Brian Wilson Presents Smile

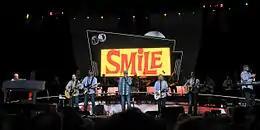
Wilson and members of his band performing "Heroes and Villains" with the Beach Boys in 2012, during their reunion tour

Although critics widely referred to Wilson's 2004 version as the "Smile" album completed, many fans disputed the notion. Bootleggers continued to compile their own versions of the Beach Boys' album. In 2011, "The Smile Sessions" was released containing an approximation of what the band's finished album might have sounded like, using "BWPS" as a blueprint. Linett co-produced the compilation with Wilson. According to Sahanaja, Wilson "lobbied hard" for the album's sequence to be based on "BWPS". In a 2015 interview, Wilson stated that he ultimately preferred his solo version.